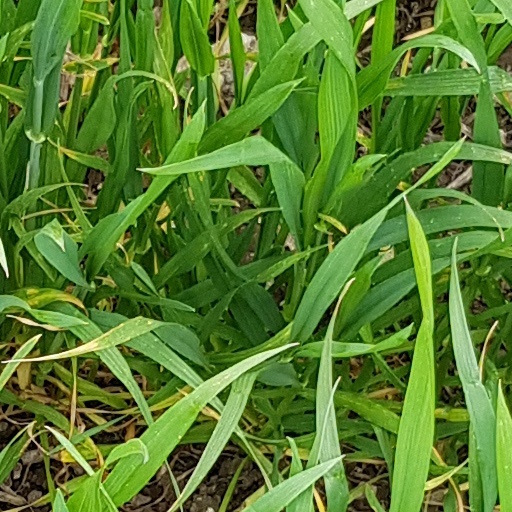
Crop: wheat